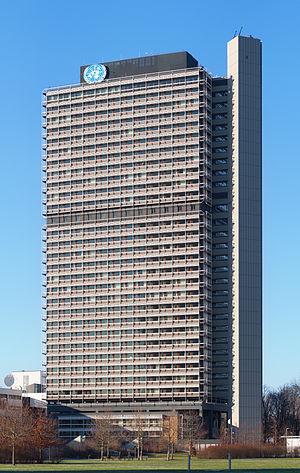
Le Langer Eugen est un immeuble de bureaux situé à Bonn. Construit entre 1966 et 1969, il a d'abord accueilli les bureaux des membres du Bundestag, avant de devenir le siège de plusieurs institutions affiliées à l'Organisation des Nations unies au sein d'un campus.